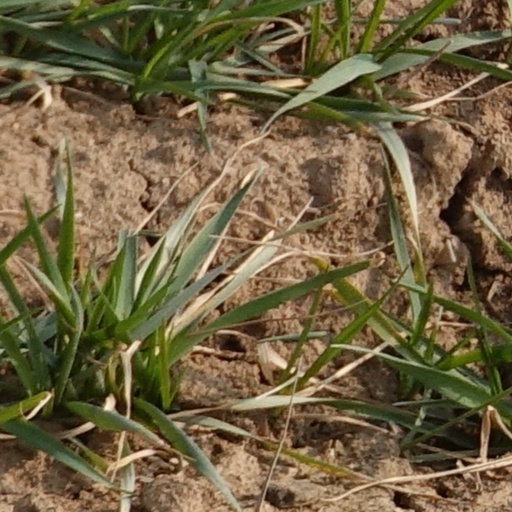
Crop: wheat